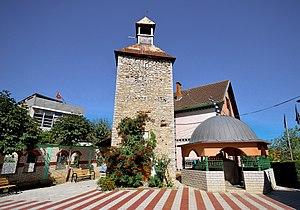
'Mamushë en albanais et Mamuša en serbe latin est une localité du Kosovo située dans la commune/municipalité de Prizren et dans le district de Prizren/Prizren. Selon le recensement kosovar de 2011, elle compte 5 507 habitants, dont une majorité de Turcs.